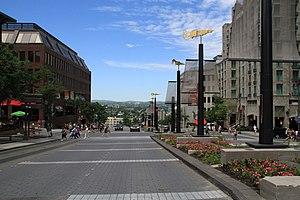
Vue Nord
L'avenue Honoré-Mercier est une voie de Québec.